Portrait of a Young Girl (Christus)

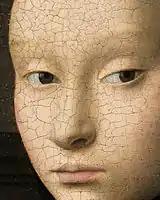
Detail showing extensive craquelure

In a letter dated 1824 or 1825 Gustav Waagen, later Director of the Berlin Museums, gave his interpretation of Latin inscriptions he had seen on the original frame of the portrait, which was subsequently lost. As well as a Christus signature, he found an identification of the sitter as "a niece of the famous Talbot" ("eine Nichte des berühmten Talbots"). His research led to a consensus that the sitter was a member of the leading English family, the Talbots, then headed by the Earl of Shrewsbury. In 1863 George Scharf suggested the panel was intended as the right-hand wing to a diptych with the 1446 "Portrait of Edward Grimston" (or "Grymston") in the National Gallery, London, leading to speculation that the girl might be Grimston's first wife, Alice. This was rejected by Grete Ring in 1913, on the basis that neither the dimensions nor background of the panels match, and that the Berlin panel was most probably completed some 20–30 years after the Grimston portrait.